Domenico Cerato

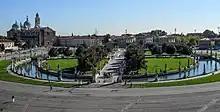
Prato della Valle

On 4 April 1773 he became a member of the Accademia Galileiana. In 1775 Andrea Memmo entrusted to him the laying out of the Prato della Valle, Padua, in its present form. The combination of a functional city square with a central oval-shaped garden, planted with trees, surrounded by a canal and decorated with statuary, including images of people associated with the history of Padua and with the University, fulfilled the concepts of Carlo Lodoli for civil architecture as a guarantor of the most rigorous functionalist principles. Cerato executed the elaborate scheme with assistance from Pietro Antonio Danieletti (1712–79), one of his pupils (drawings for the scheme survive in Venice State Archive, Miscellanea Mappe, N. 42).